Coventry

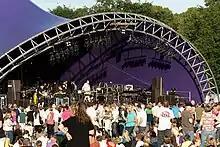
Godiva Festival, a major event on the Coventry arts and culture calendar

Historic Coventry Trust (previously known as The Charterhouse Coventry Preservation Trust) was founded in 2011. The Trust is a social enterprise aiming to regenerate Coventry's historic buildings and landscapes. Their sites across Coventry include the Charterhouse, the two surviving City Gates, Drapers' Hall, London Road Cemetery: Paxton's Arboretum and Priory Row.